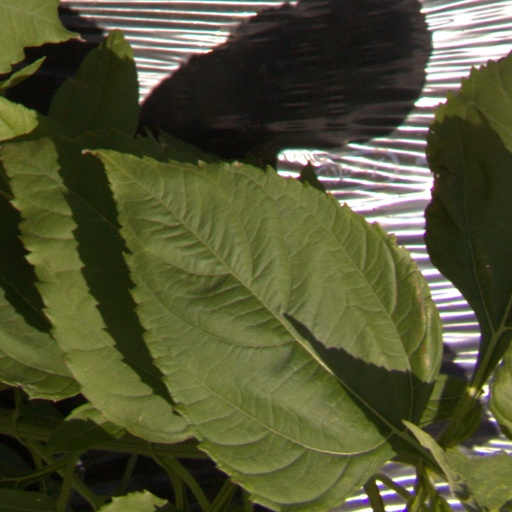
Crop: Jerusalem artichoke